The Secret Notes of Lady Kanoko

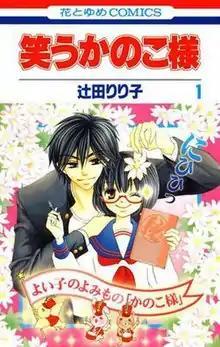
The cover of the first volume of "The Secret Notes of Lady Kanoko"

is a "shōjo" manga written and illustrated by Ririko Tsujita. The series spanned 14 chapters that in three "tankōbon" volumes. A sequel manga, "Koi Dano Ai Dano", was serialized from 2009 to 2016. Another sequel manga, "Koi Dano Ai Dano ~Kimi wa Boku no Taiyō da~" was serialized from November 2023 to March 2025. It was licensed for English release by "Tokyopop" but was dropped after 2 volumes due to Tokypop's bankruptcy.